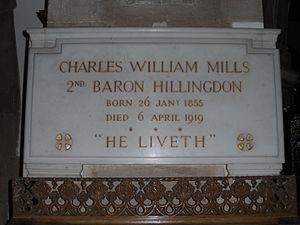
Charles William Mills, 2ᵉ baron Hillingdon est un banquier britannique et un homme politique conservateur qui siège à la Chambre des Communes de 1885 à 1892.